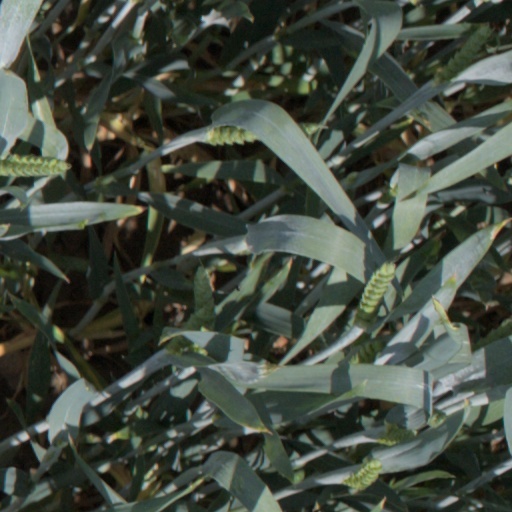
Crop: wheat